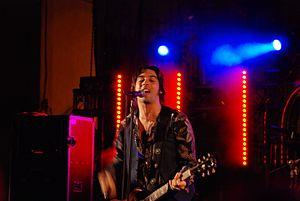
Le Vibrazioni est un groupe de pop rock italien, originaire de Milan, en Lombardie. Formé en 1999, ses membres sont Francesco Sarcina, auteur et compositeur, Stefano Verderi, guitariste, Mark Castellani, bassiste, et Alexander Deidda, batteur.